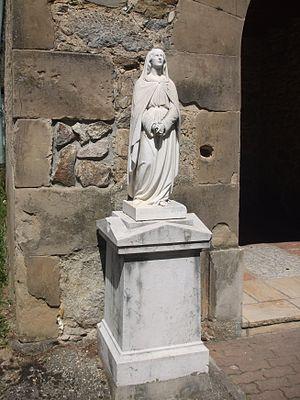
statue de la Vierge près de l'entrée de l'église